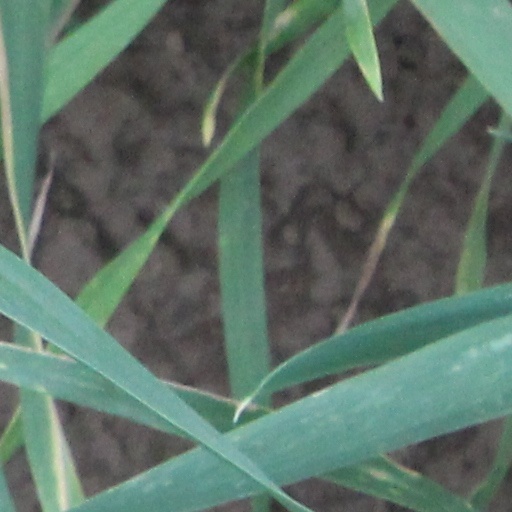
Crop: wheat